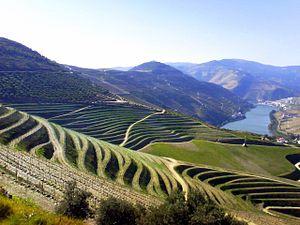
La plantation de la vigne est la première étape de la viticulture. La vigne est une plante pérenne qui peut vivre très longtemps. Il existe encore çà et là des vignes pré-phylloxériques à travers le monde, ces parcelles remontent aux années 1800. La grande majorité des vignes du monde sont quant à elles des plants de vignes greffés.